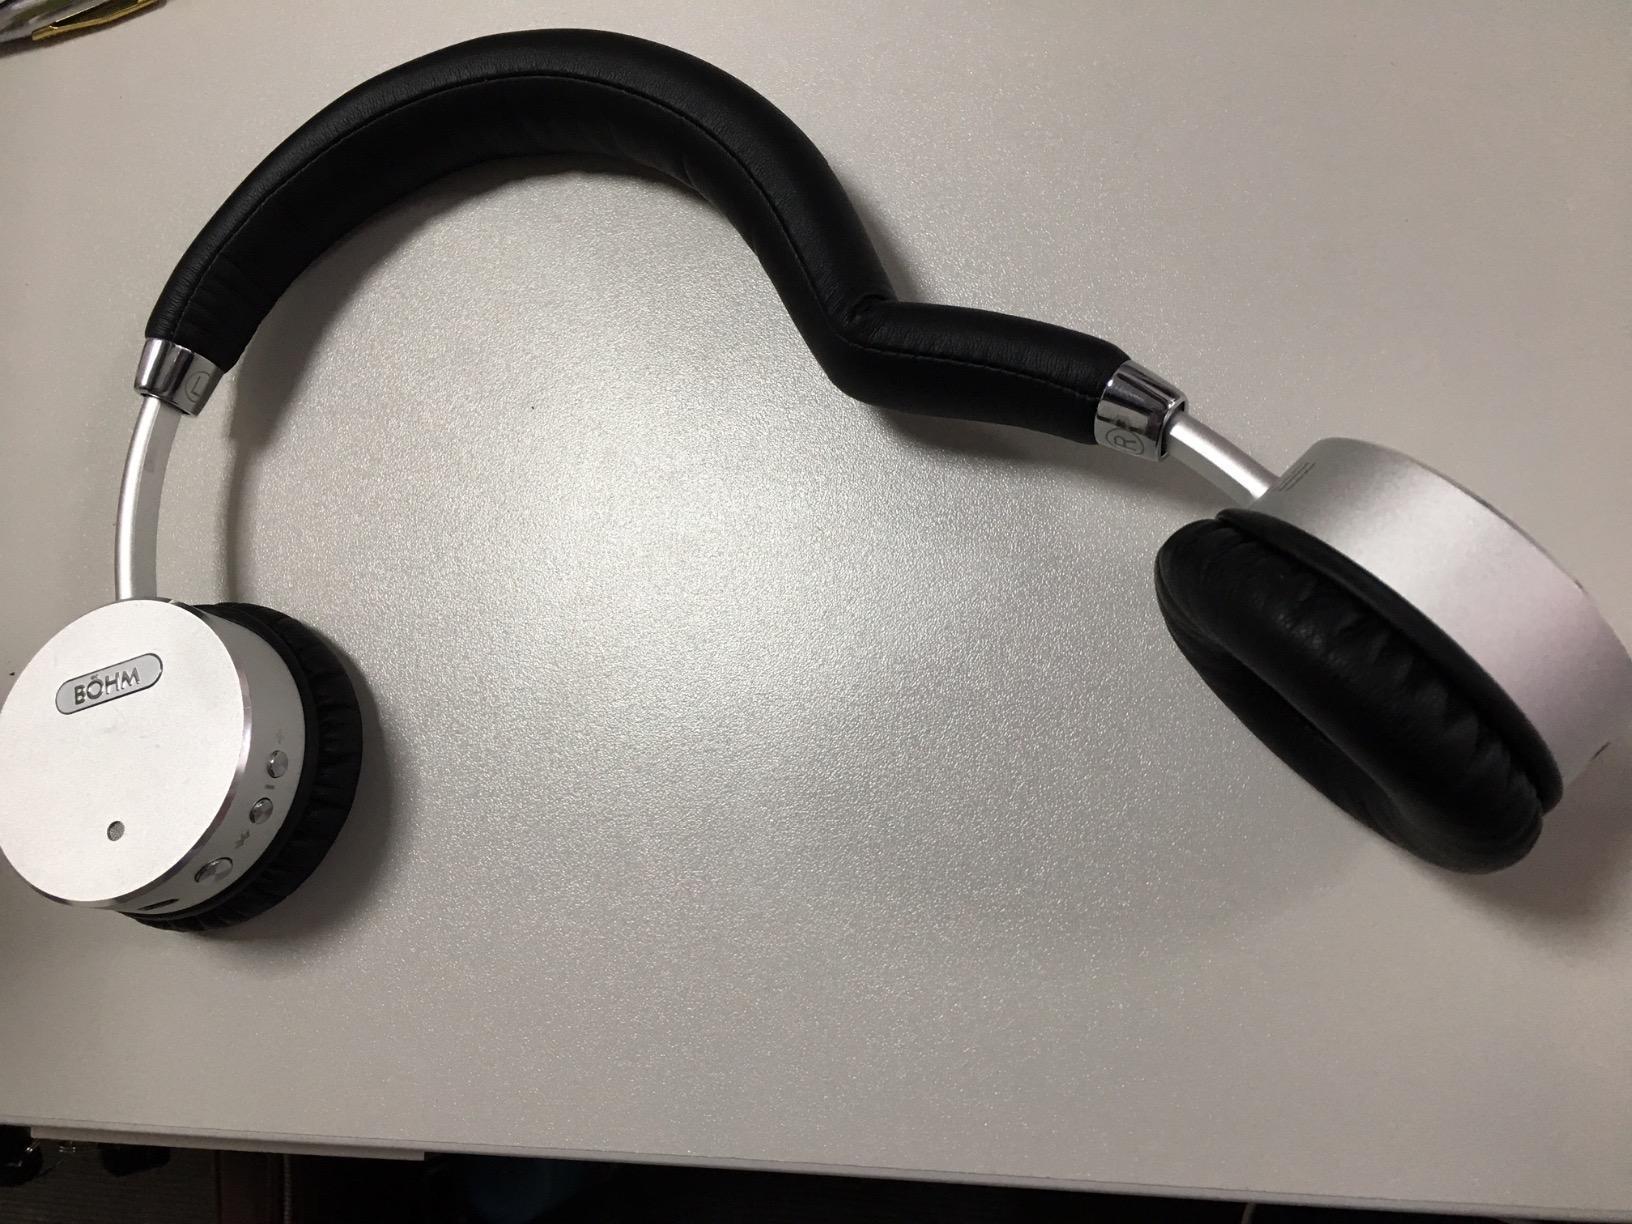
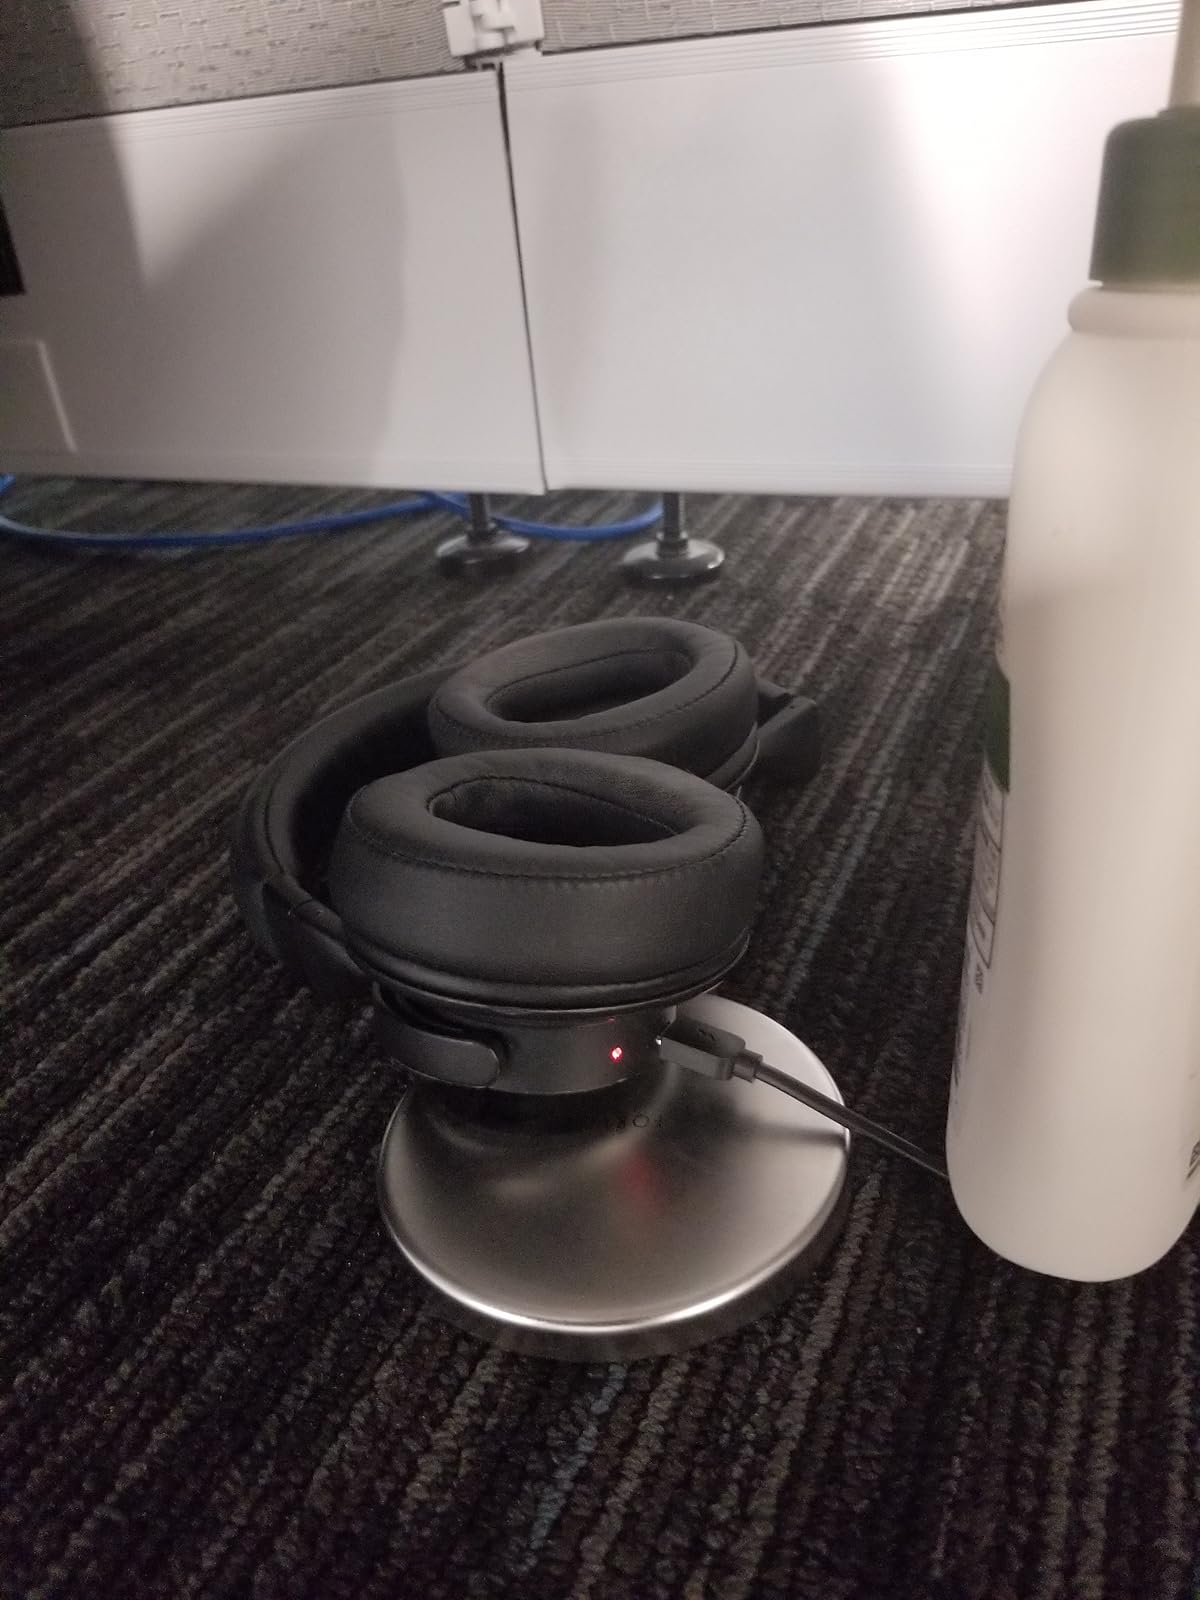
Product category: headphones
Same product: no